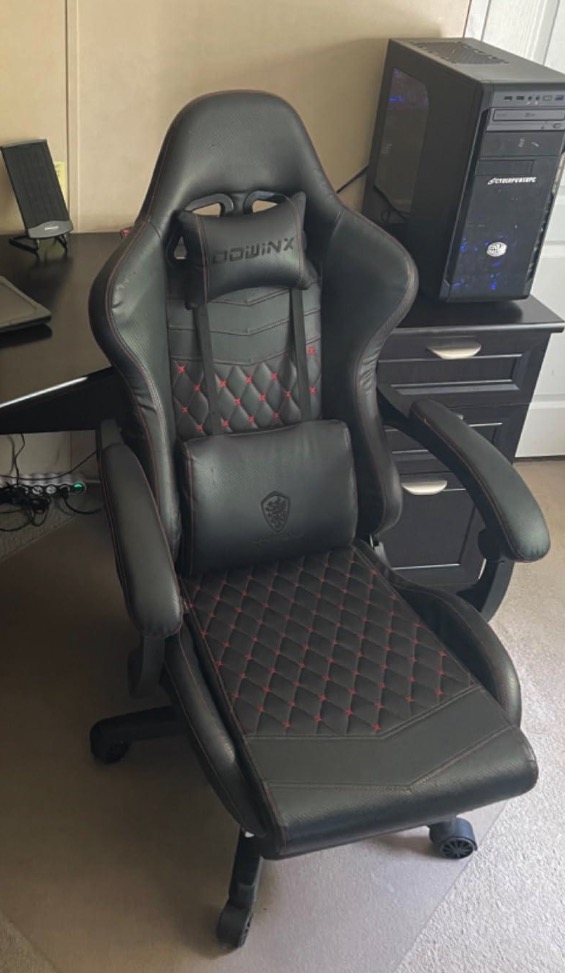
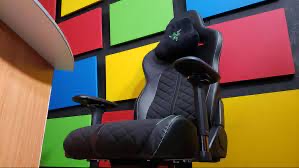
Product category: items_chair
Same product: no